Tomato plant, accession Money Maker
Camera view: bottom (45 deg); turntable rotation: 30 degrees
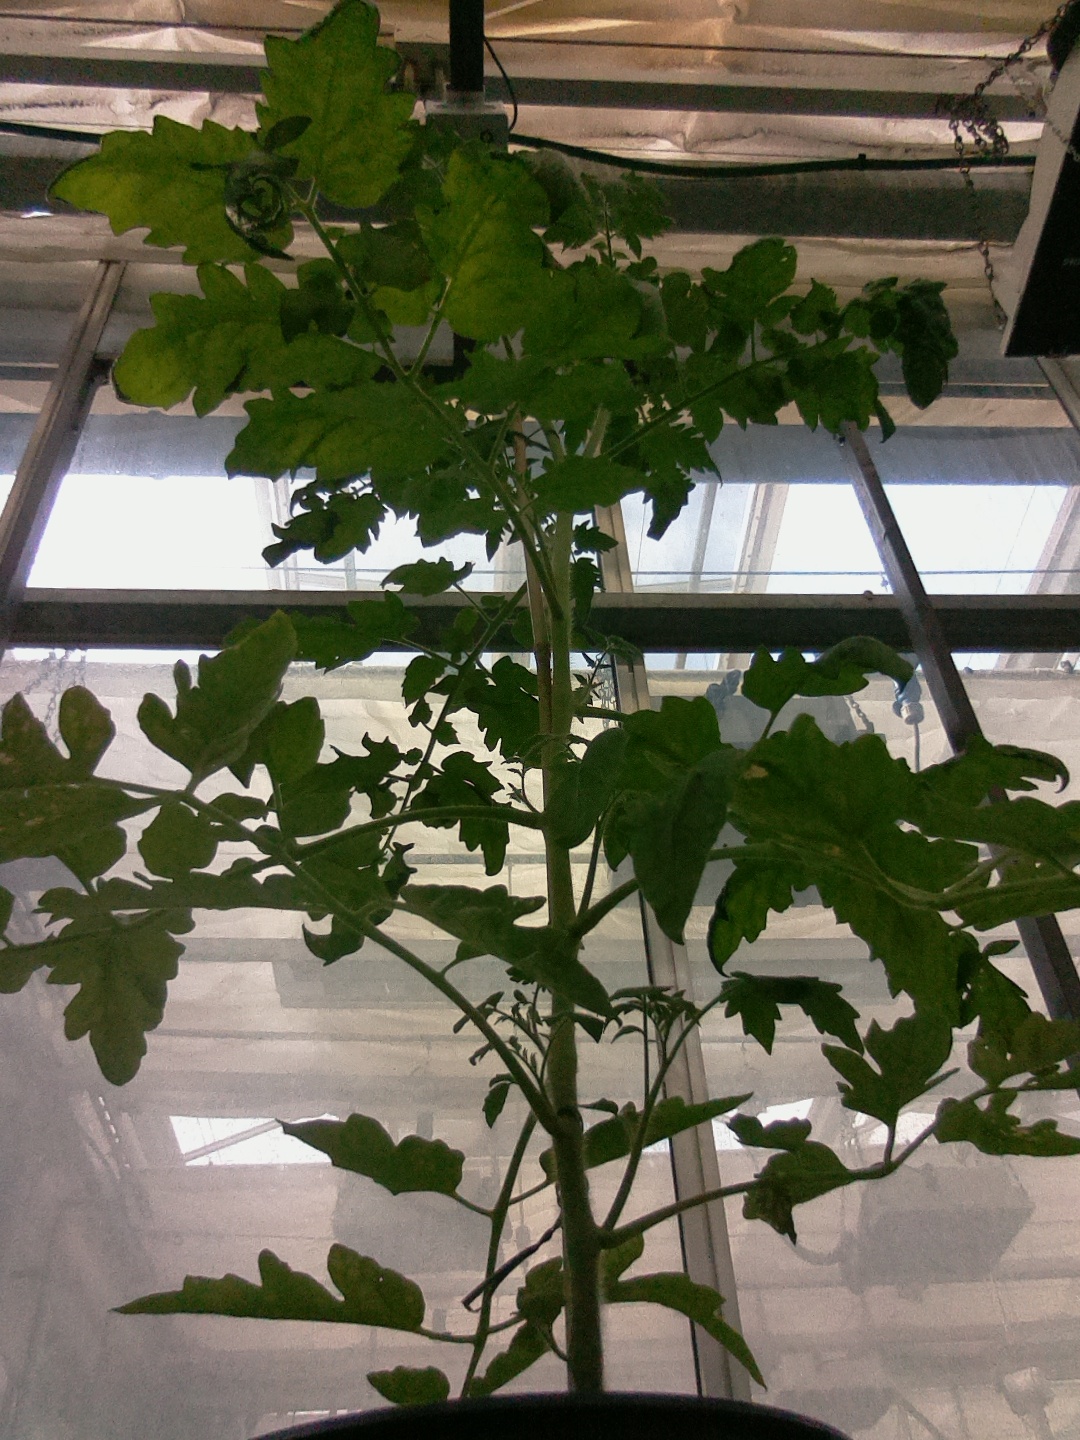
BBCH growth stage 63: 30%-40% of flowers open